FC Dallas

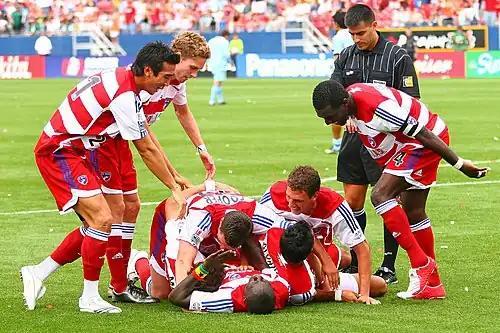
FC Dallas players celebrating a goal scored by Dominic Oduro in a match against Colorado, 2007

By finishing as runners-up in the MLS Cup, Dallas competed in the 2011–12 CONCACAF Champions League, their first time in the leading continental tournament. Following a victory in the preliminary round against Alianza F.C. of El Salvador, they reached the group stage. In the first group game, Marvin Chávez's goal defeated Mexican champions UNAM at the Estadio Olímpico Universitario, making Dallas the first MLS team to win an away match in the Champions League against a Mexican team. The team followed this achievement with a victory by the same score at Toronto FC, but did not win any of their four remaining games and were eliminated from the competition after finishing in third place in their group. In October 2013, Hyndman resigned as head coach after a second consecutive season without making the playoffs.